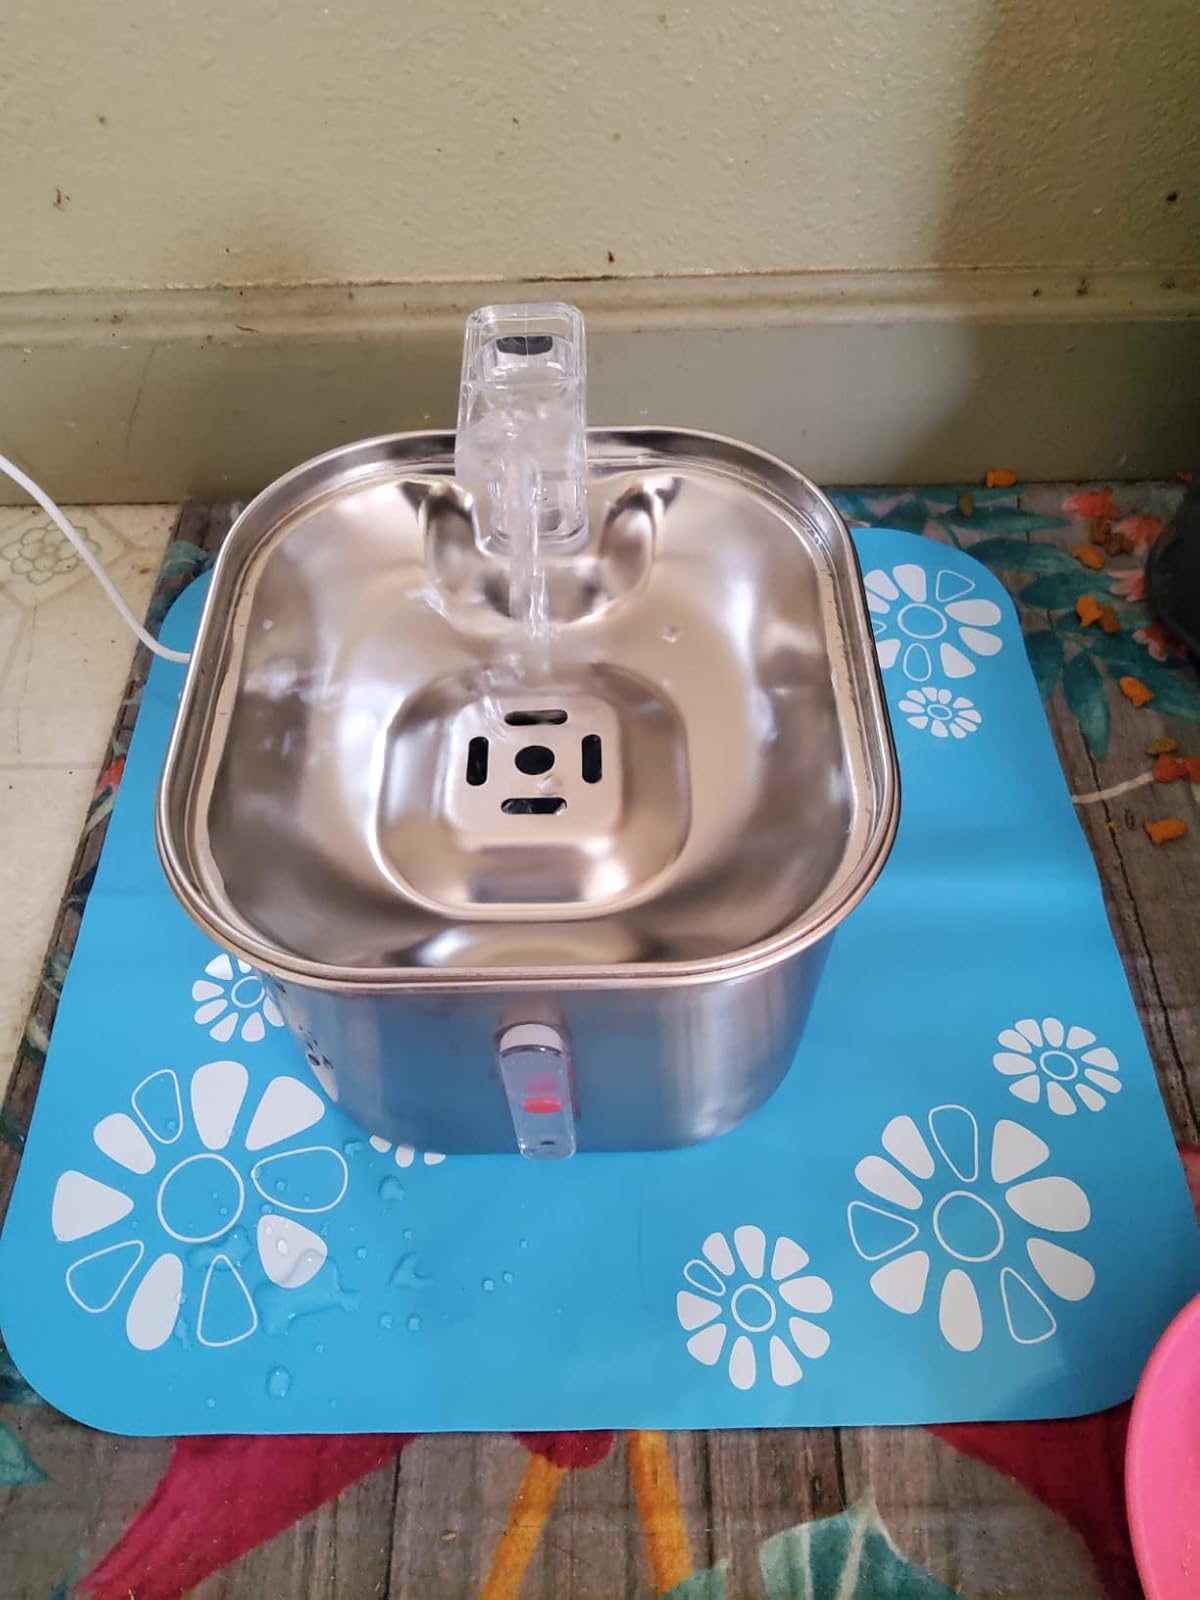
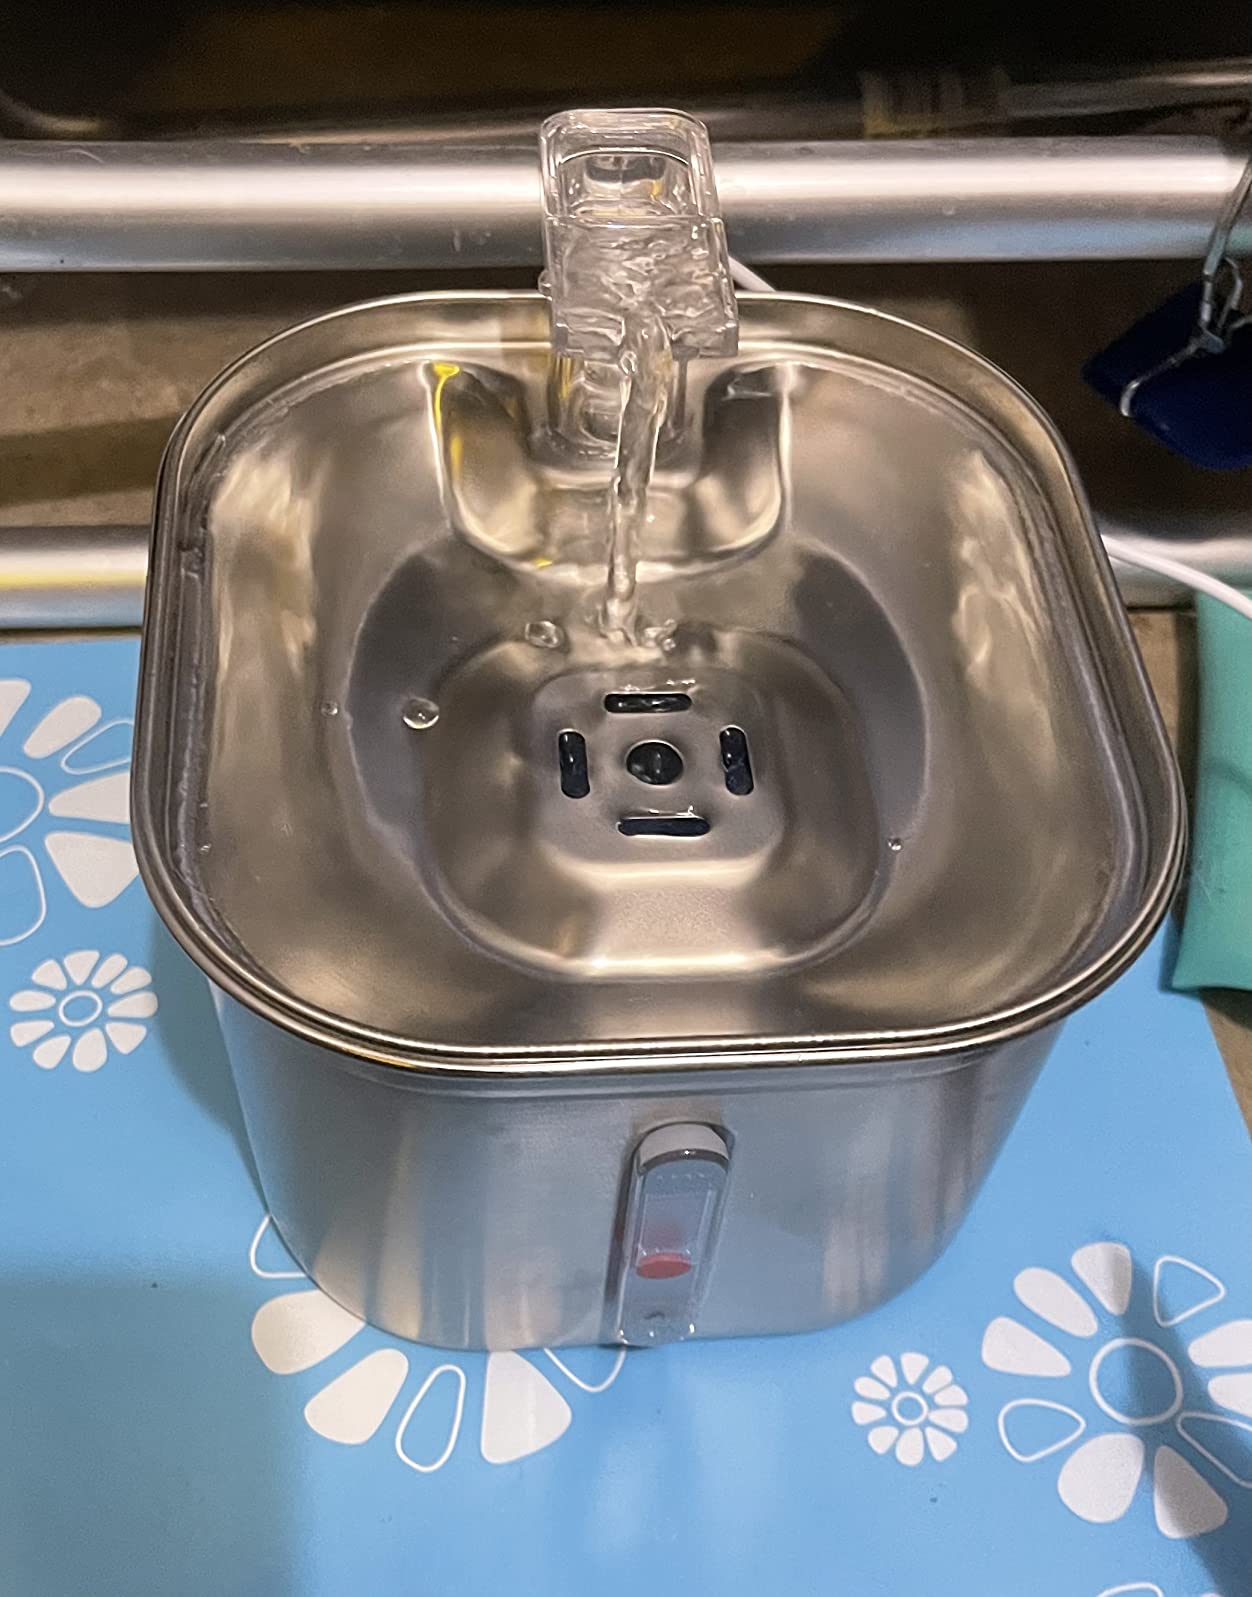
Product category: items_bowl
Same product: yes